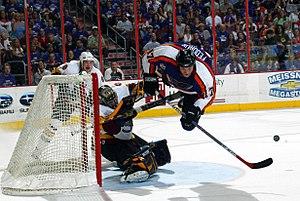
Todd Fedoruk est un joueur professionnel de hockey sur glace.